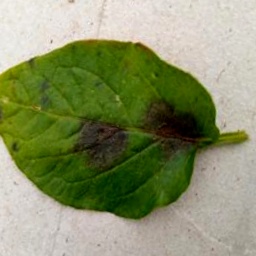
Etiqueta: Late Blight